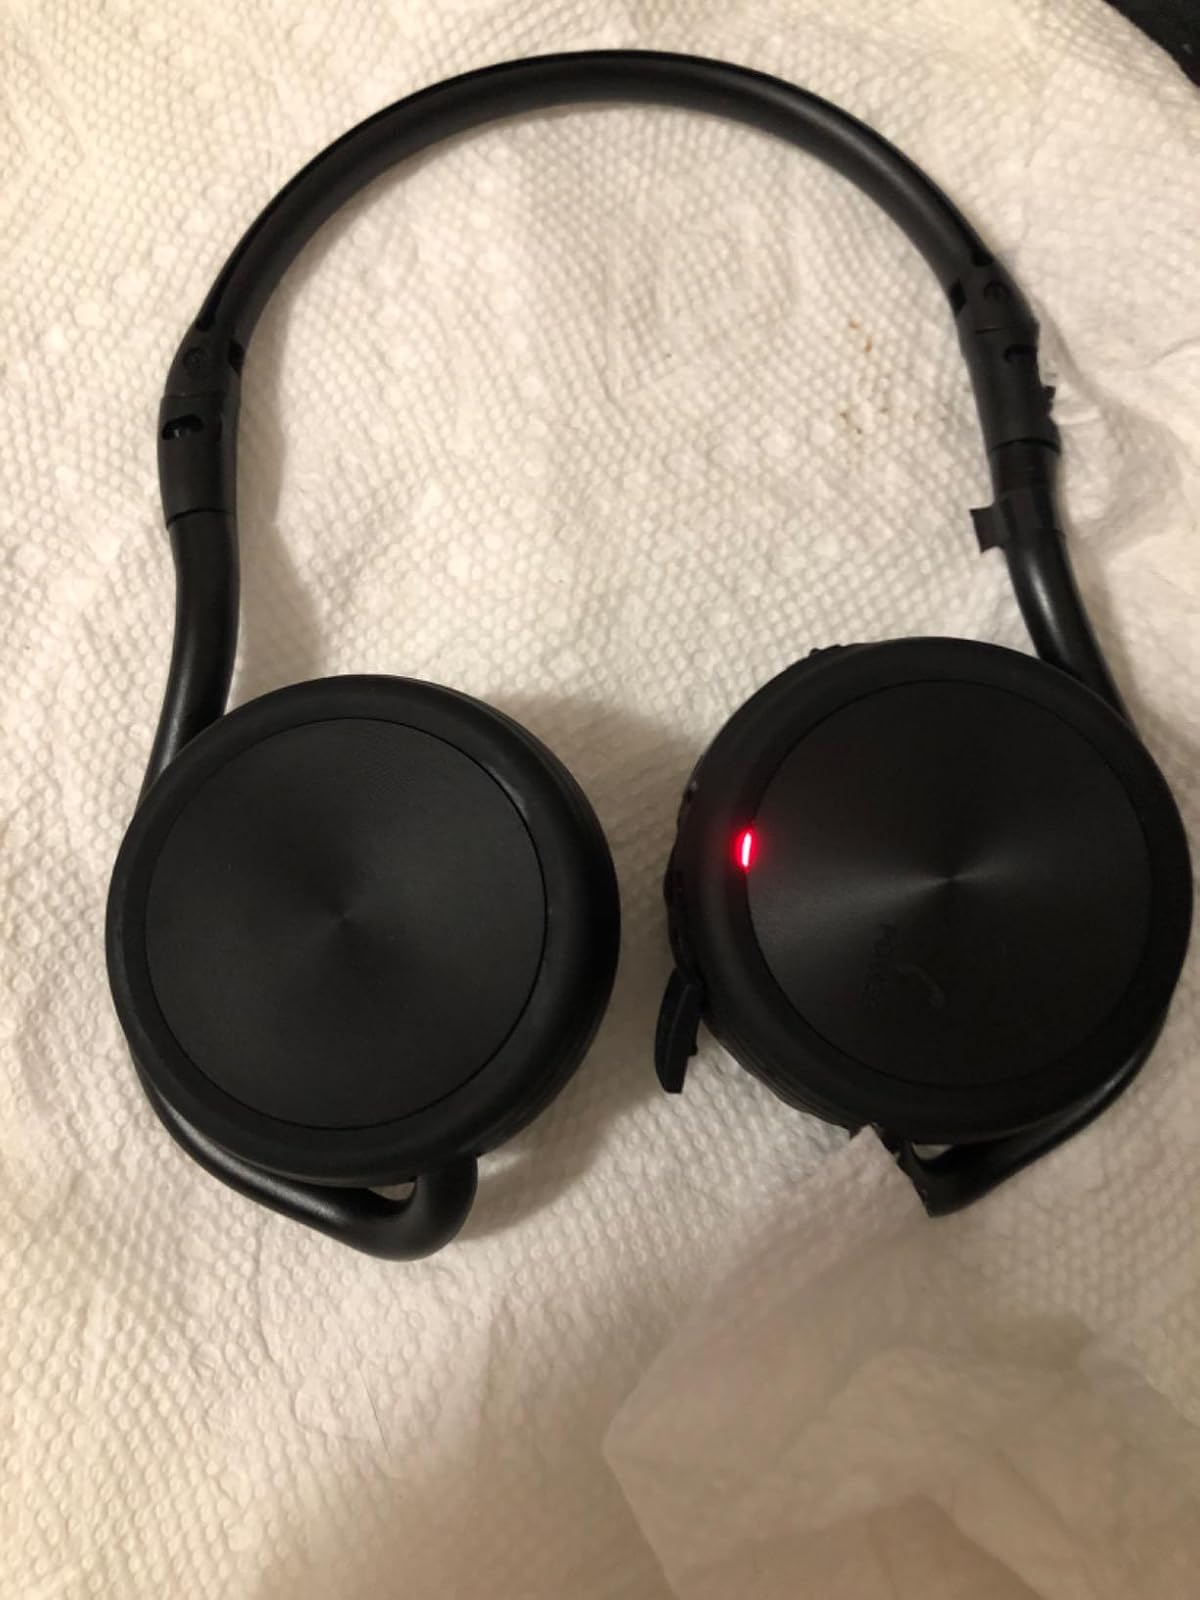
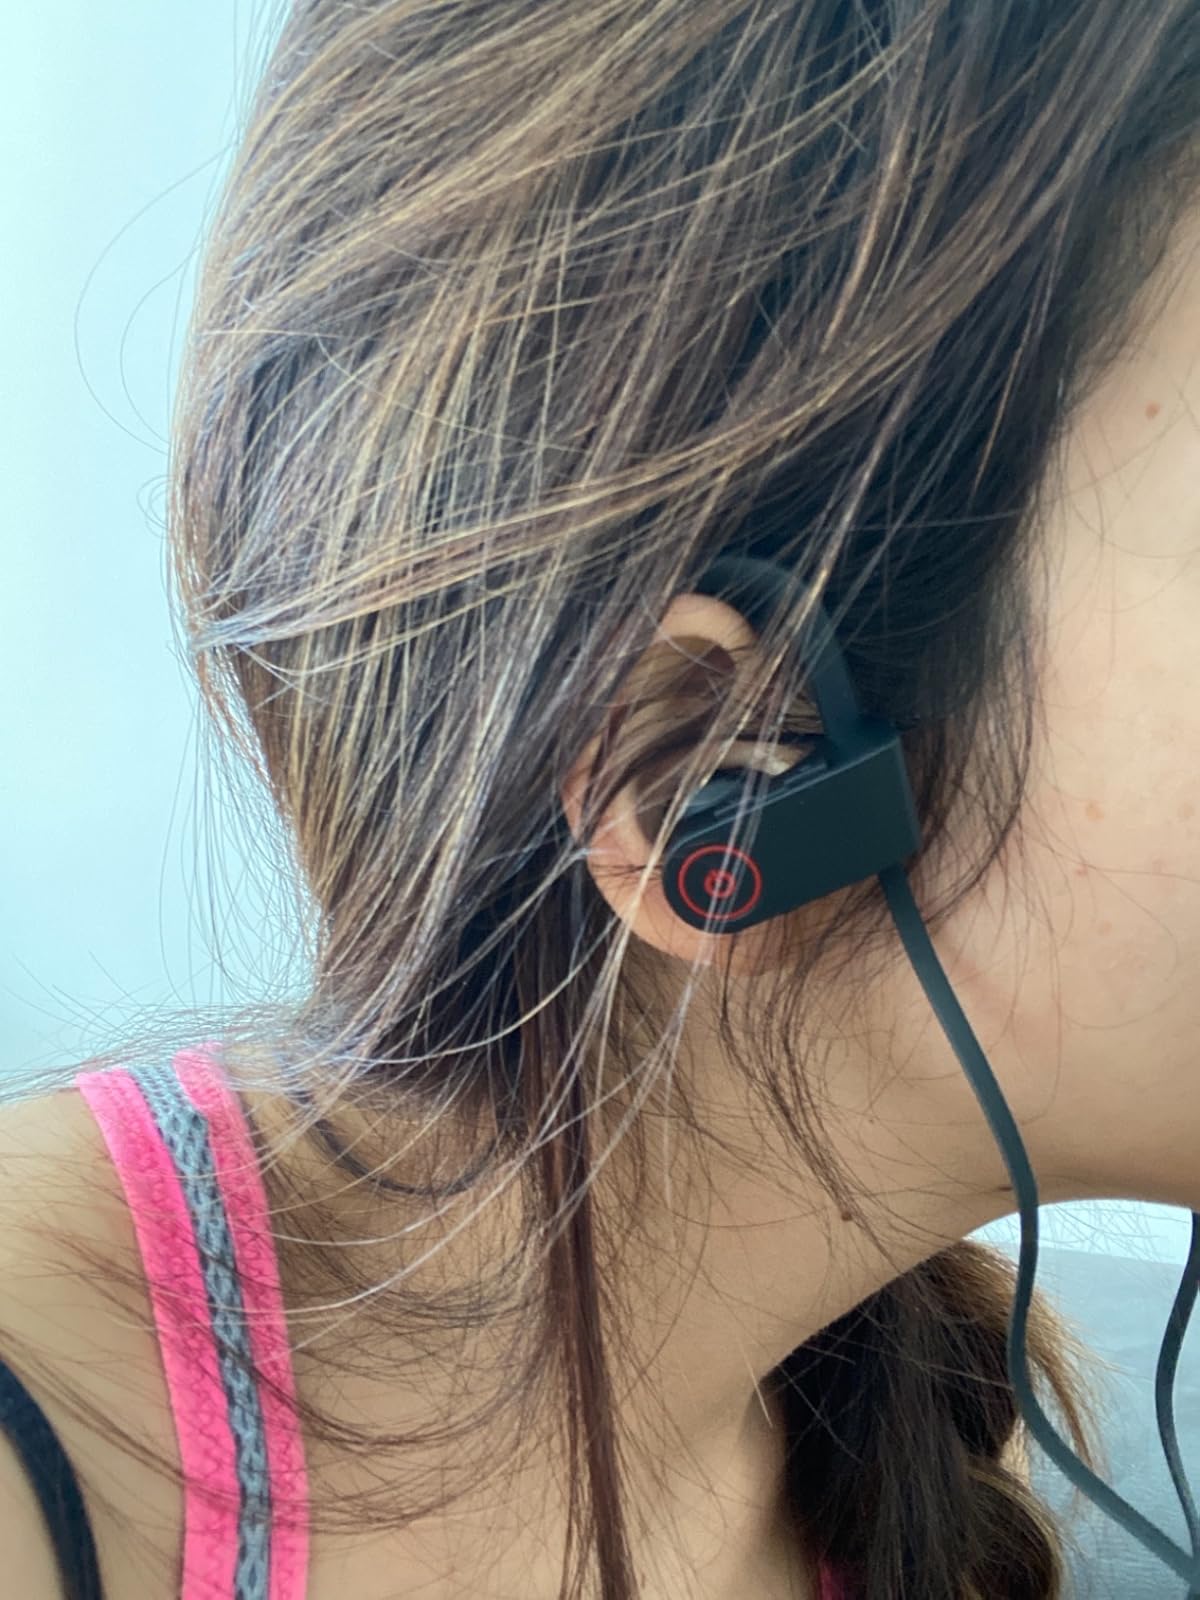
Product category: headphones
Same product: no